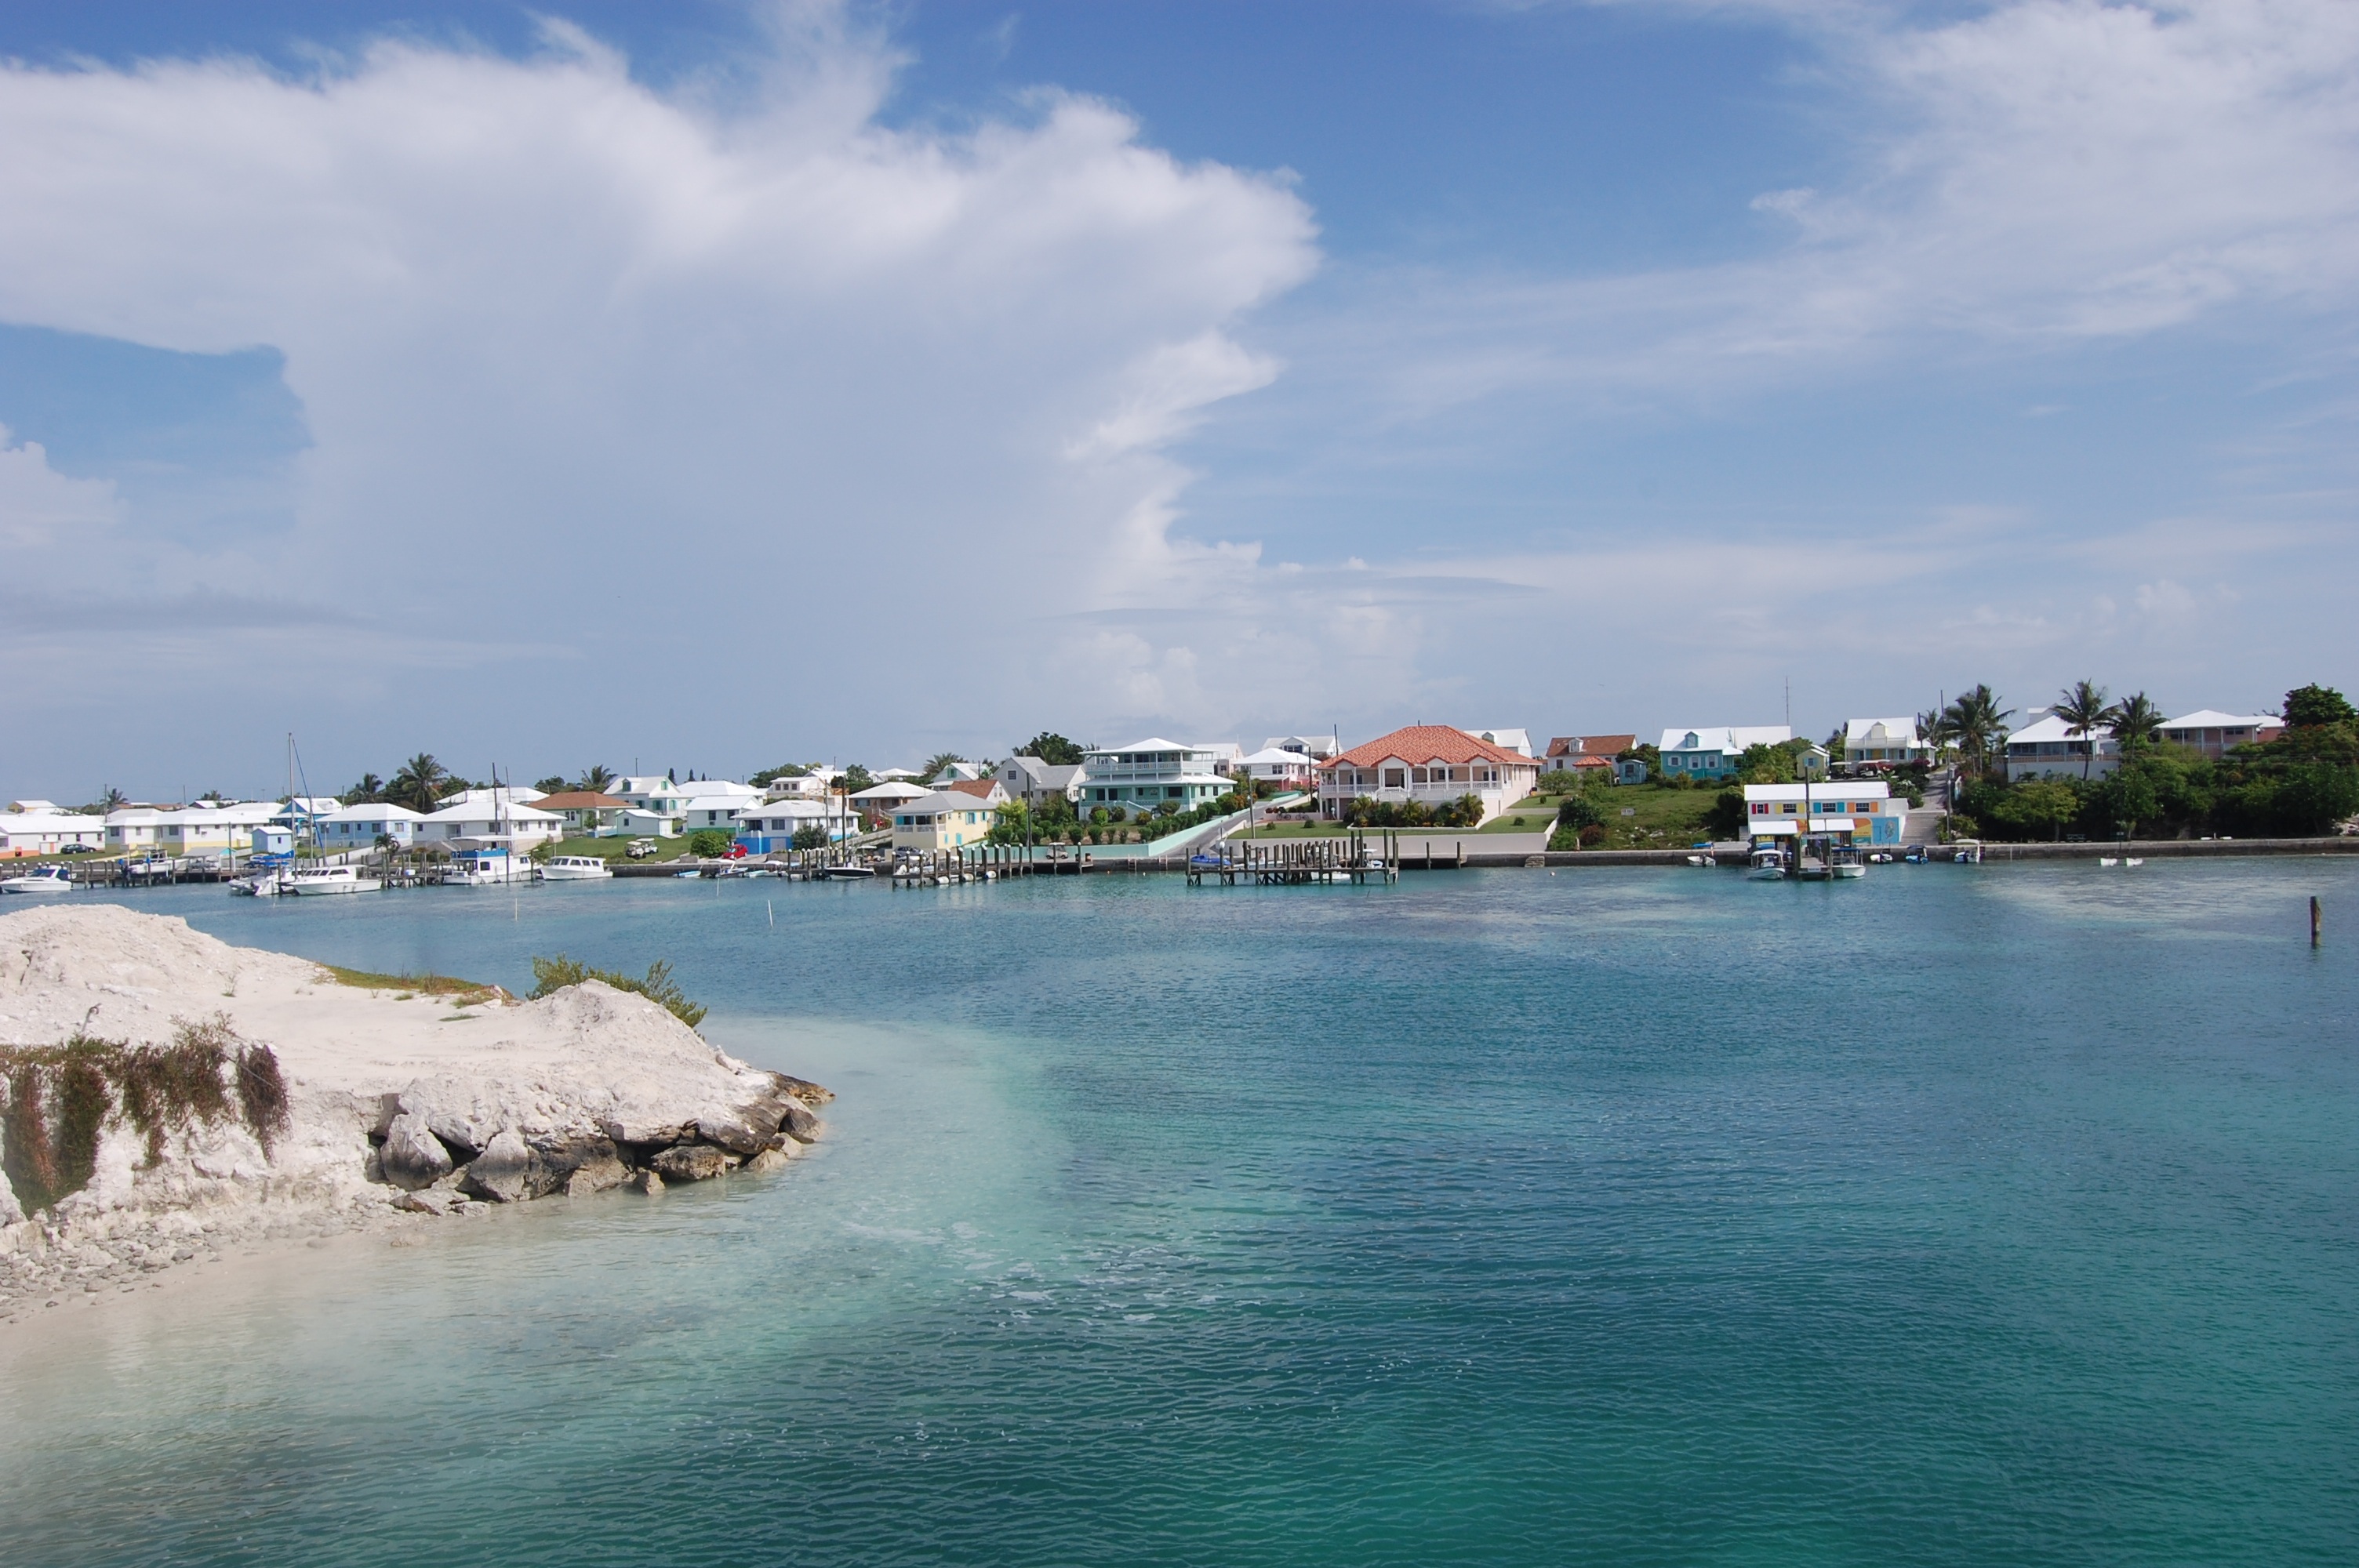
beach, sea, coast, water, nature, ocean, sky, sun, shore, vacation, shoreline, cove, vehicle, scenic, tropical, cottage, lagoon, bay, island, harbor, blue, port, body of water, docks, clouds, houses, boats, bahamas, caribbean, cape, bungalow, colonial, spanish wells, eleuthera